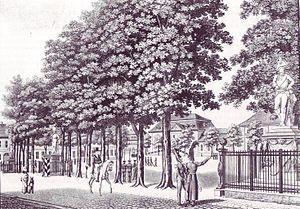
La Wilhelmplatz est une place de Berlin, aujourd'hui disparue, qui se situait à la limite de la Wilhelmstraße. C'est ici que se trouvaient nombre de ministères et de bâtiments officiels à l'époque de l'Empire, de la république de Weimar et du Troisième Reich.